Maserati 3500 GT

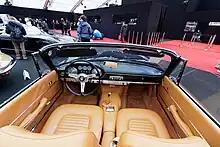
3500 GT Spyder interior

In 1959, the V8-engined Maserati 5000 GT was introduced using the chassis of the 3500 GT. Also based on the 3500 GT's mechanicals was the Maserati Sebring 2+2 coupé, which entered production in 1962.